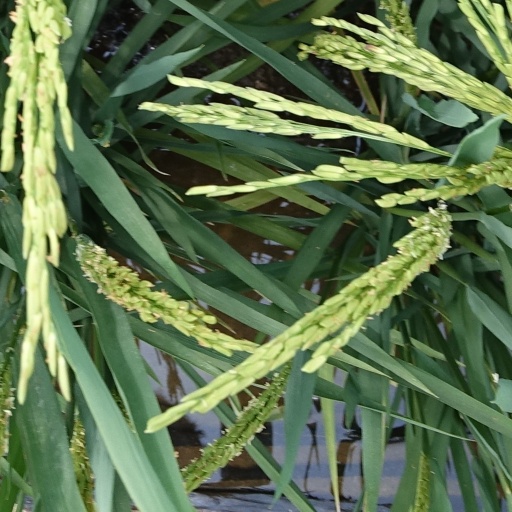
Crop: rice